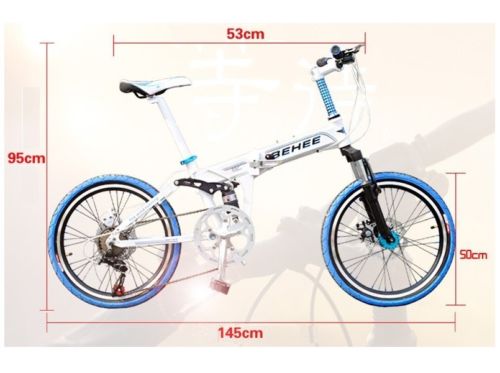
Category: bicycle